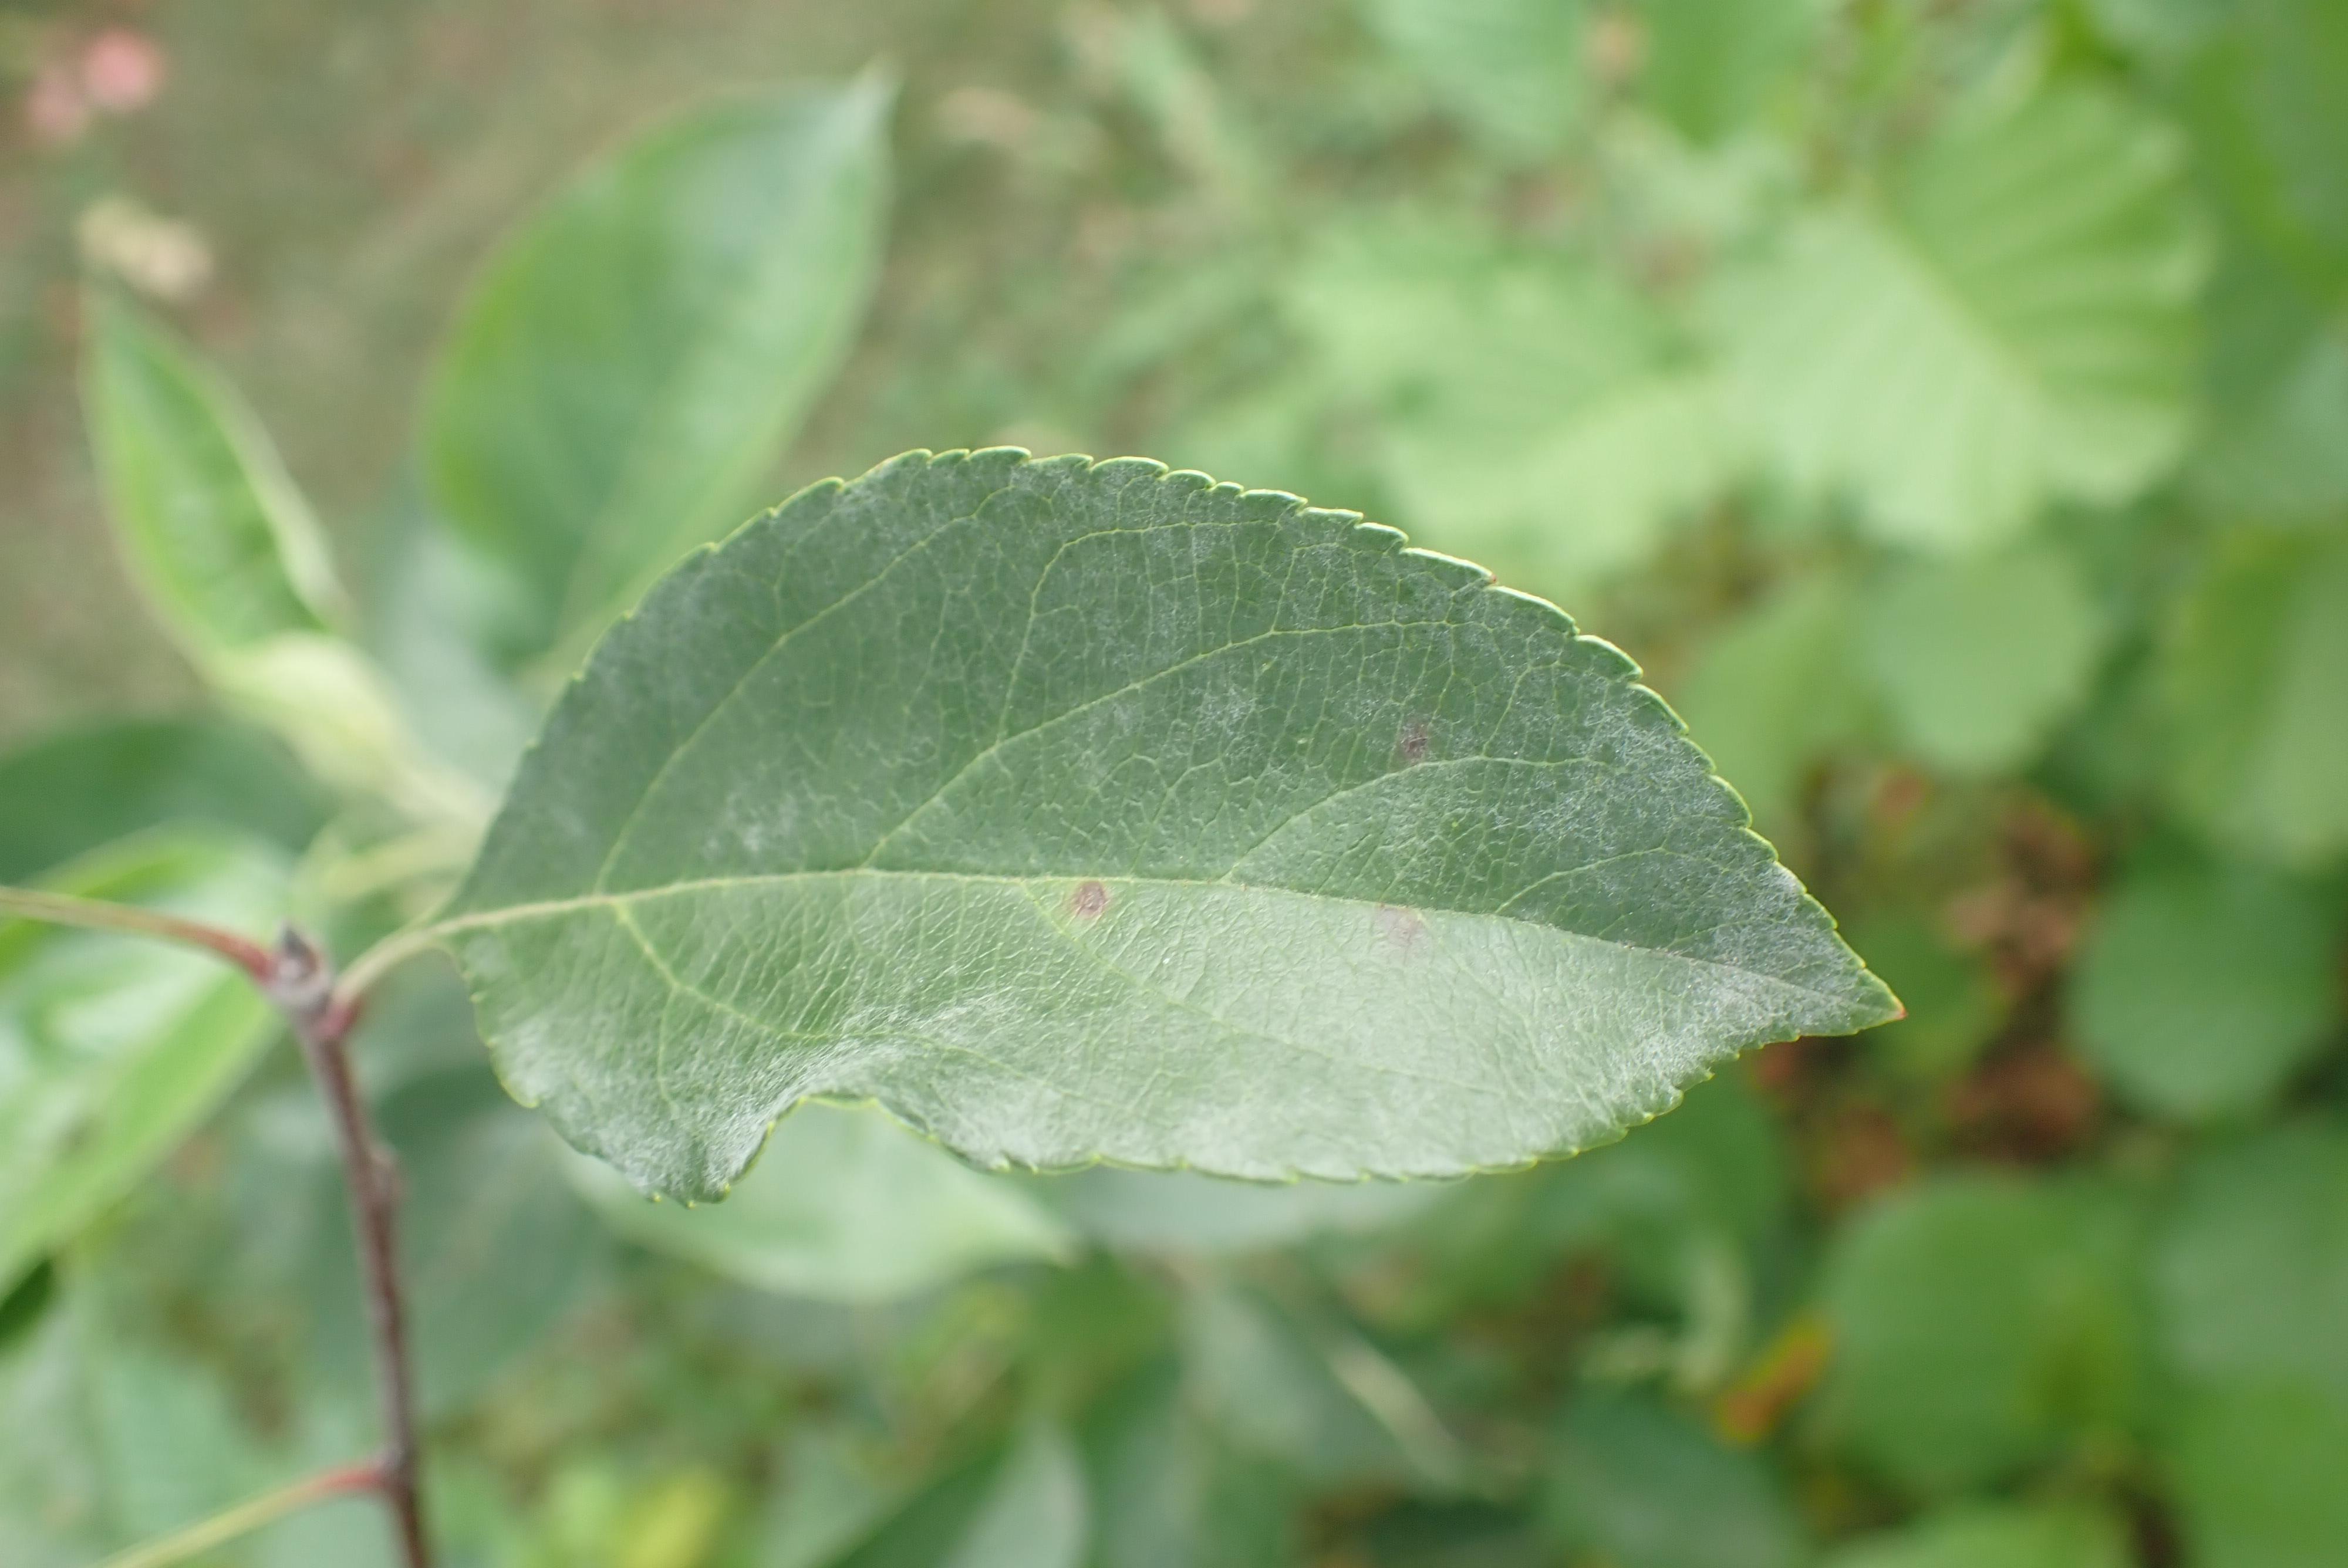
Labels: powdery_mildew, complex